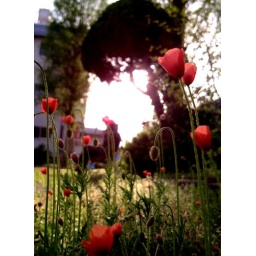
little red flower at a playground near my house